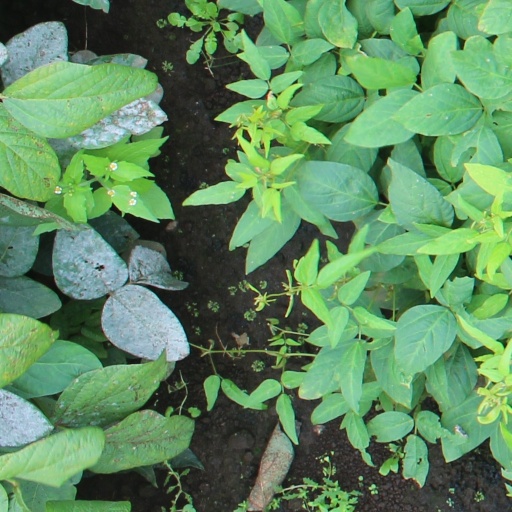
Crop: soybean